John W. White House

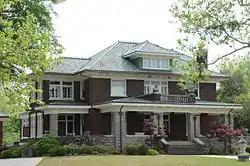

The John W. White House is a historic house at 1509 West Main Street in Russellville, Arkansas. It is a broad two-story brick structure, in a broad expression of the American Foursquare style with Prairie School and Craftsman elements. It is covered by a hipped tile roof, with a hipped dormer on the front roof face. A single-story hip-roof porch extends across the front, supported by rustic stone piers and balustrade. The house was built in 1916 for a wealthy banker and businessman, and is one of the finest high-style houses in the city.